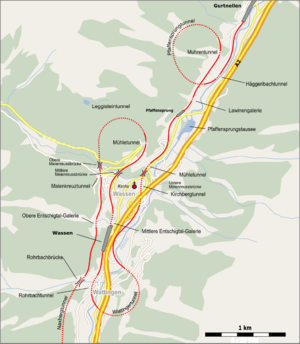
Un tunnel hélicoïdal est un tunnel se servant du principe de l'hélice pour prendre de l'altitude sans remonter la vallée. La sortie du tunnel se trouve donc en principe quasiment au-dessus de son entrée.